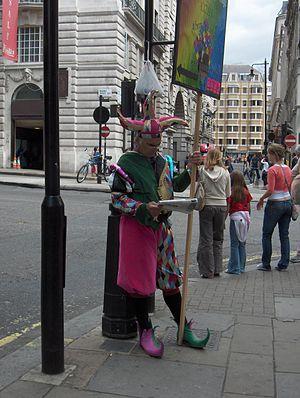
Homme-sandwich (existe-t-il un meilleur terme?), lisant les nouvelles du projet d'attentats sur les lignes aériennes transatlantiques en 2006, dans une rue de Londres.